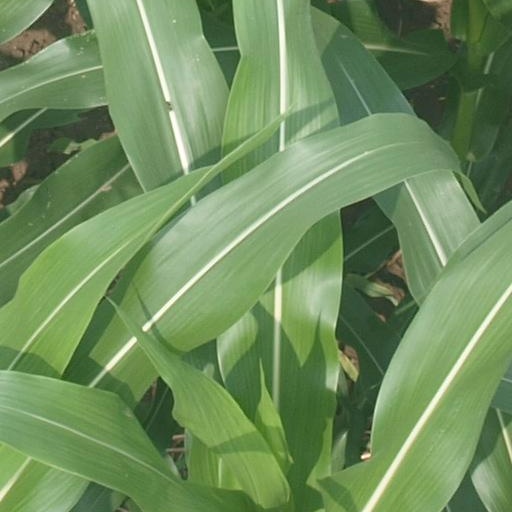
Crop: maize; corn